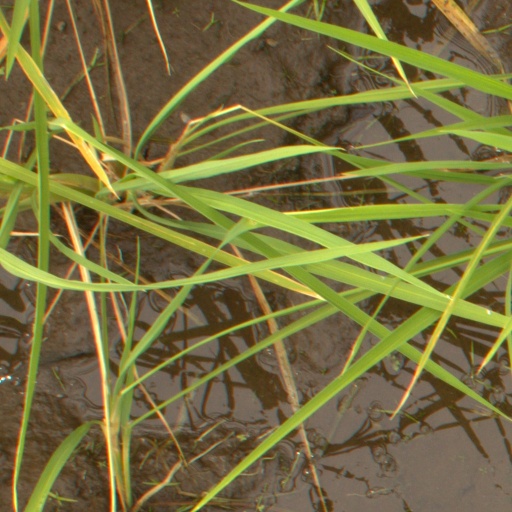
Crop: rice